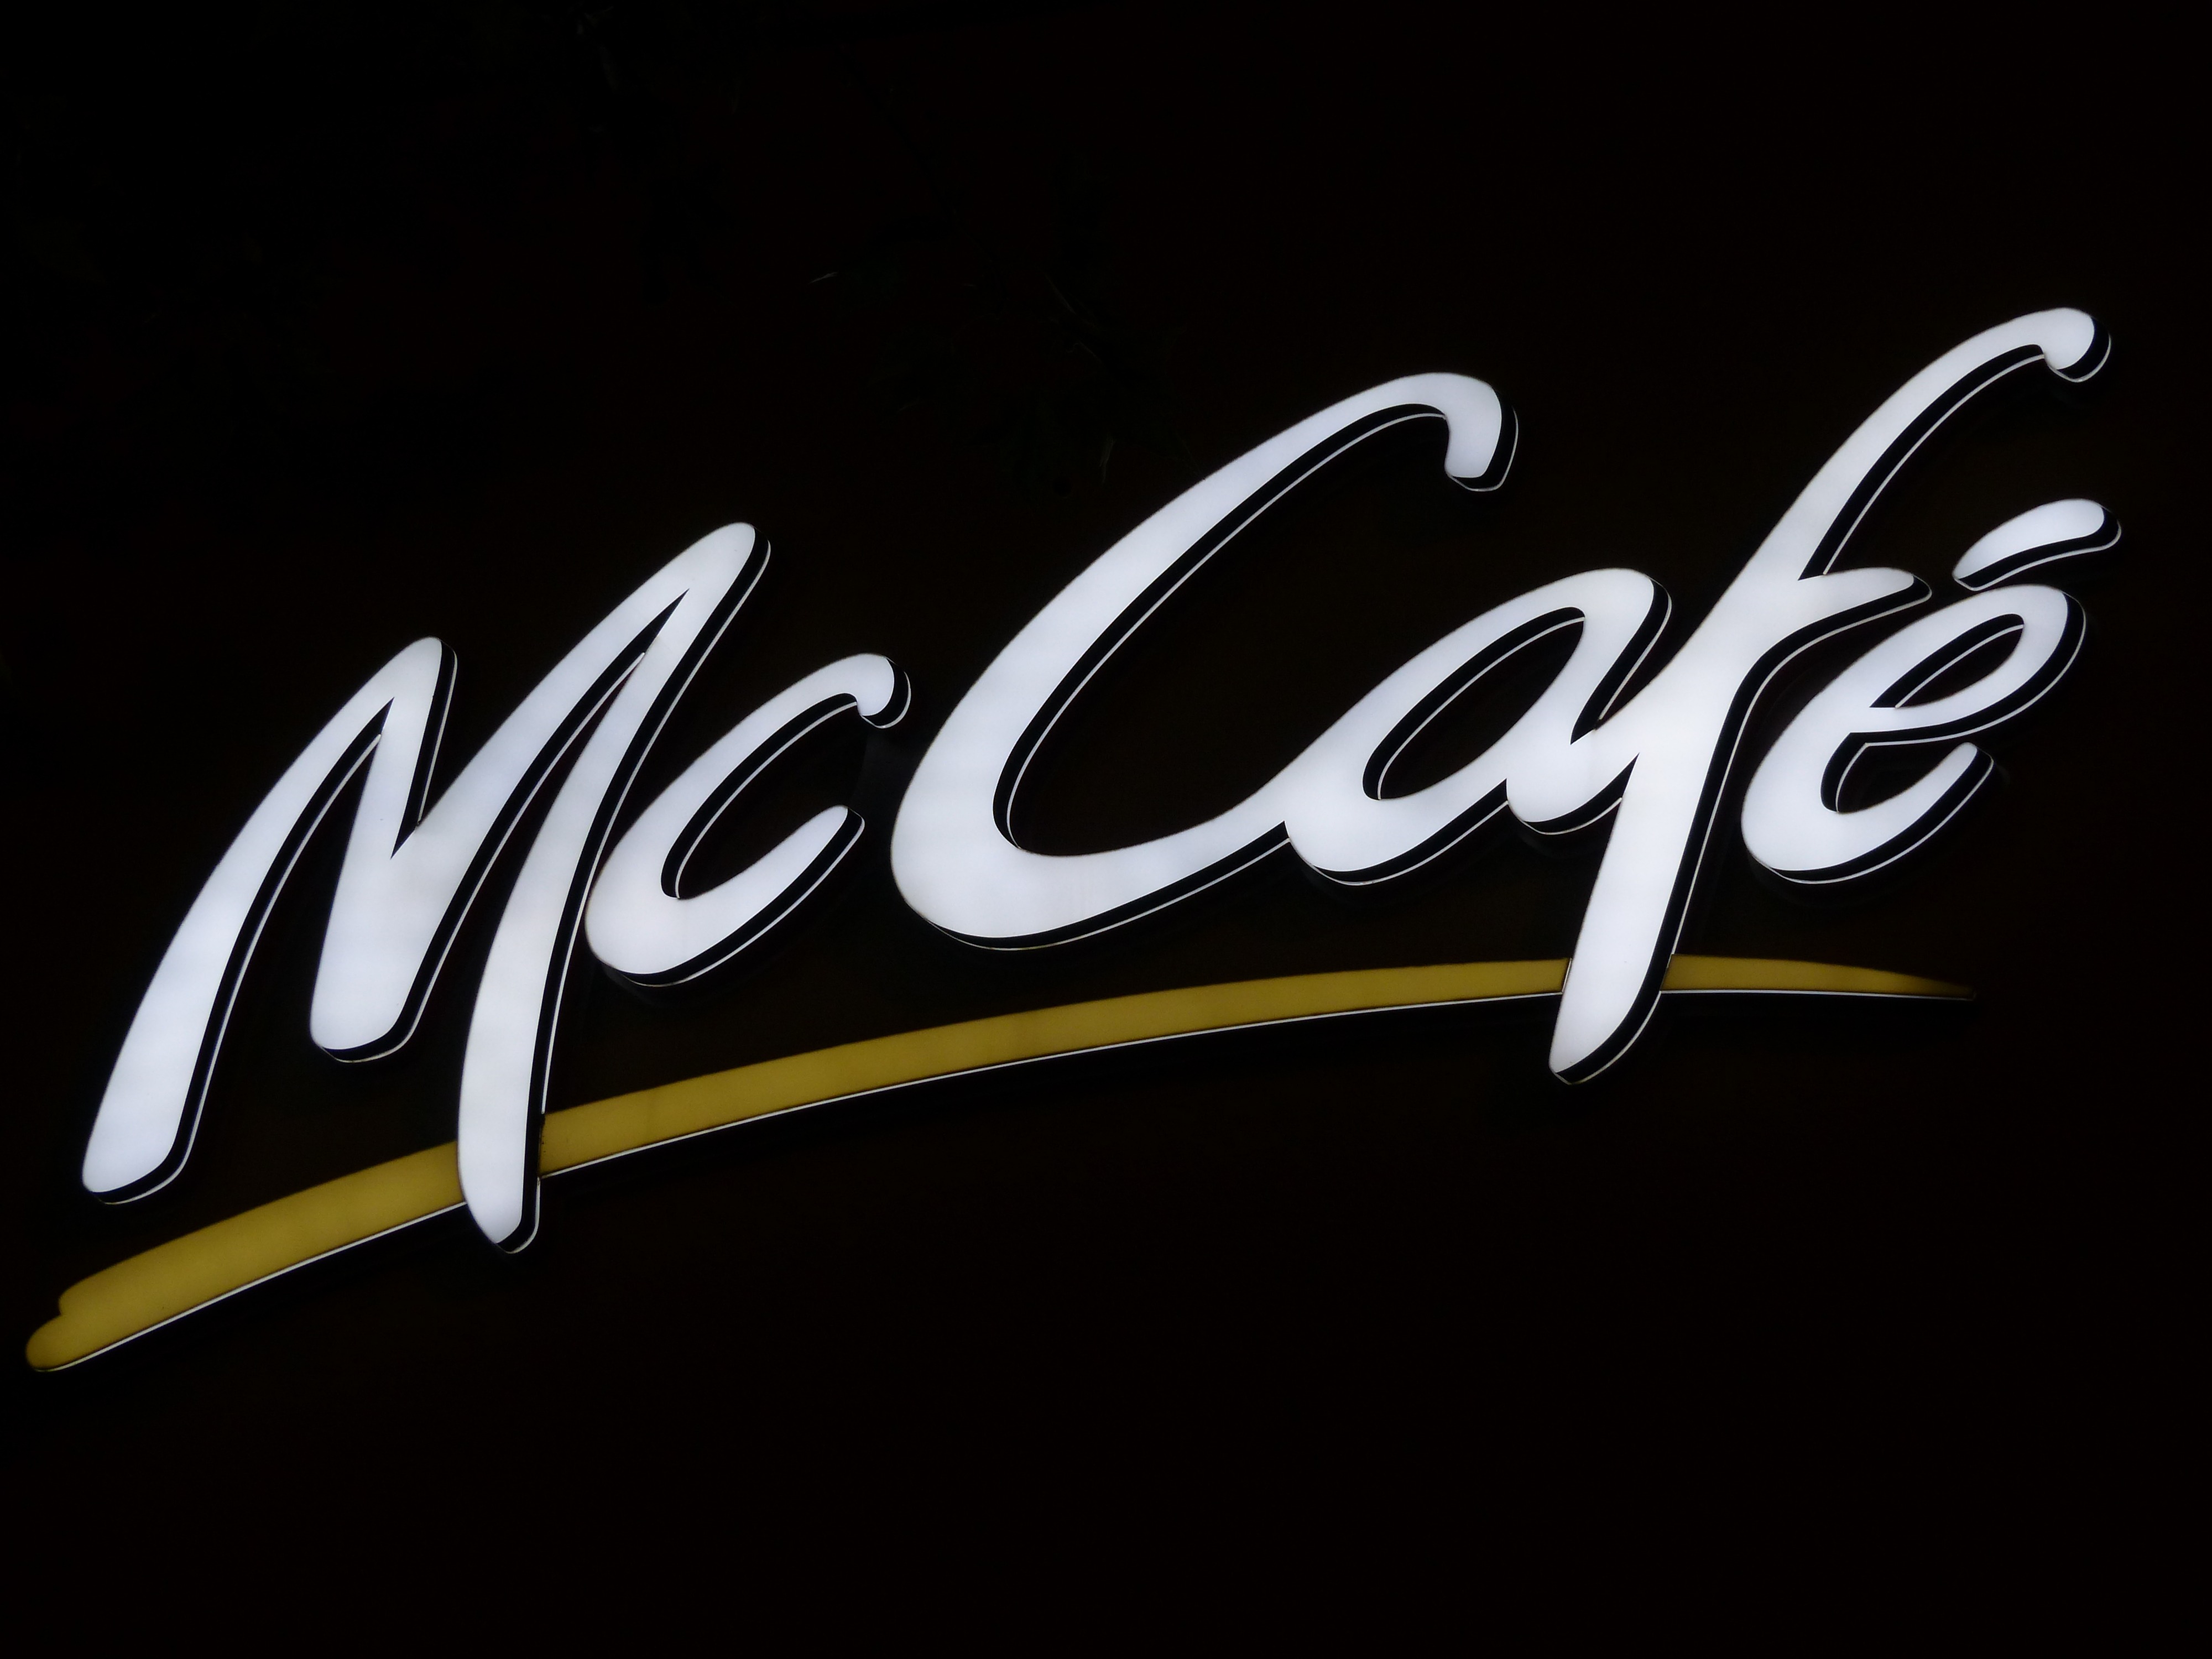
cafe, white, neon sign, brand, font, mcdonalds, logo, text, advertisement, shield, lettering, advertising sign, mccafe